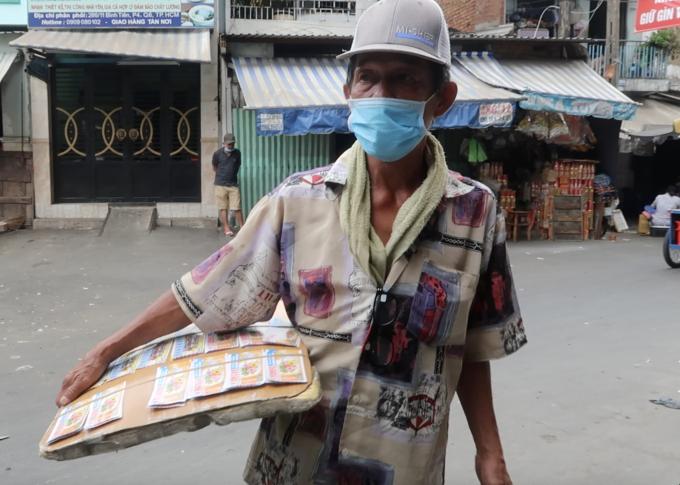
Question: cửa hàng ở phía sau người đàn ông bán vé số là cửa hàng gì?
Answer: cửa hàng tạp hóa